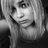
Emotion: sad